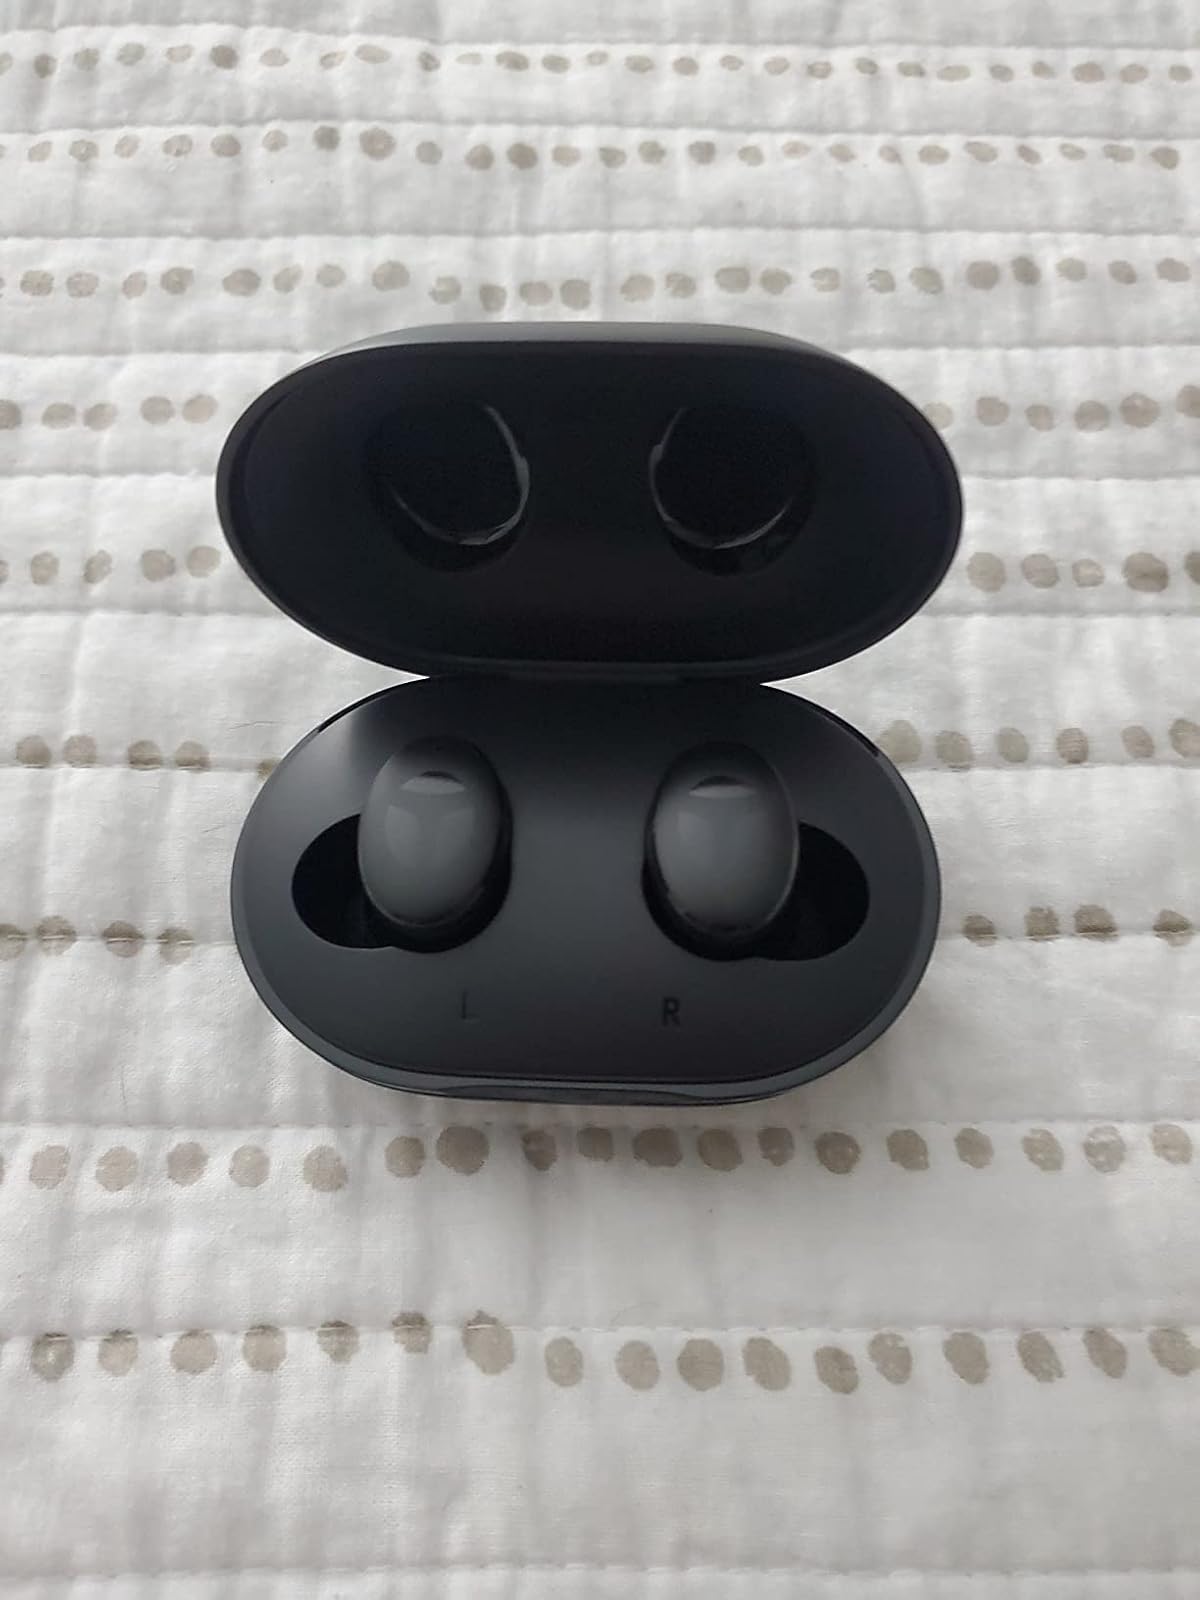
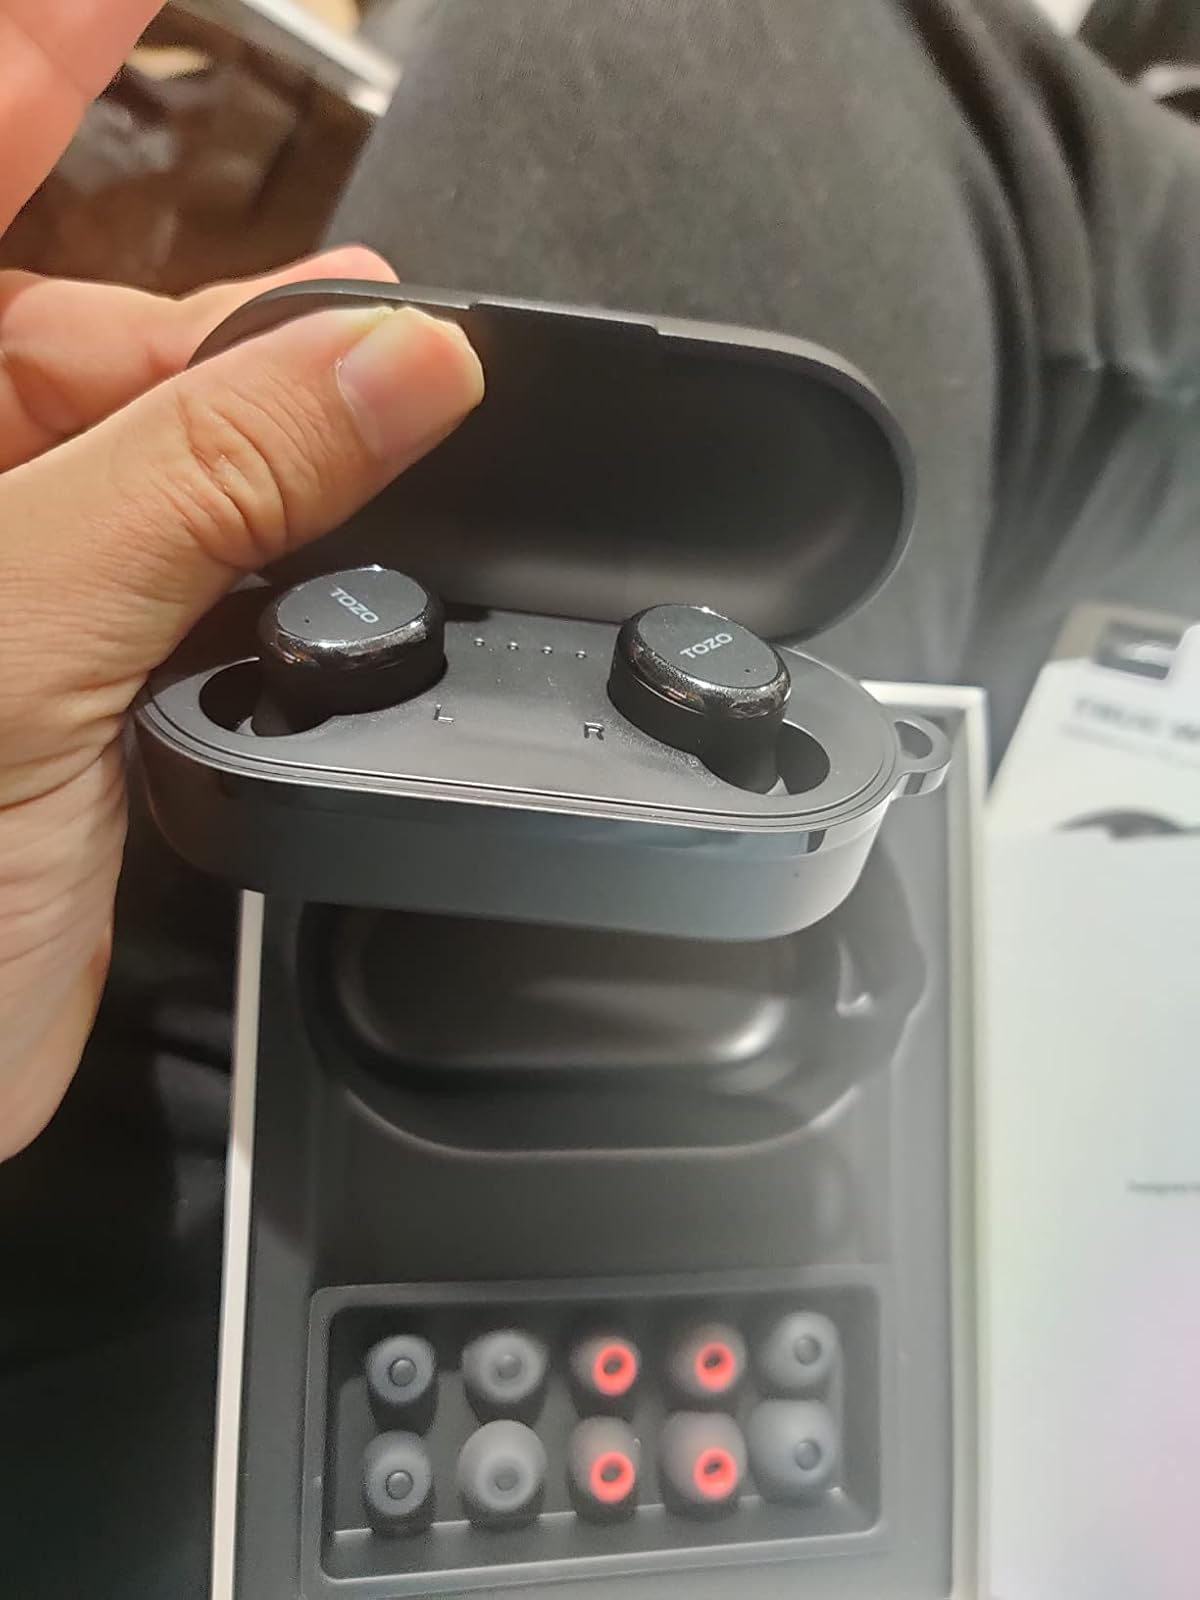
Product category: earbuds
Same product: no